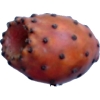
Label: cactus_fruit_red